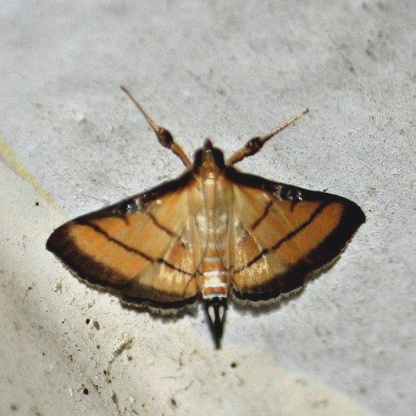
Nhãn: Sâu cuốn lá nhỏ ( Rice leaf folder)